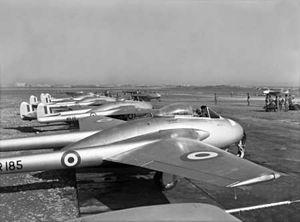
L'aérodrome Ħal-Far est un ancien aérodrome de Malte, le plus important avant le développement de l'aérodrome de Luqa. Construit en 1922, il est inauguré le 16 janvier 1923 par le gouverneur de Malte, Sir Herbert Plumer. Dès 1928, pris en charge par la Royal Air Force, l'aéroport est agrandi avec la construction de hangars et d'ateliers, et sa piste est allongée. Il prouve son importance stratégique le 3 octobre 1935, quand l'Italie déclare la guerre d'Abyssinie, en permettant une présence britannique. Mais le 23 novembre 1936, une tornade détruit l'ensemble des installations et les avions ; la RAF ne reconstruira les installations qu'au début de la Seconde Guerre mondiale.